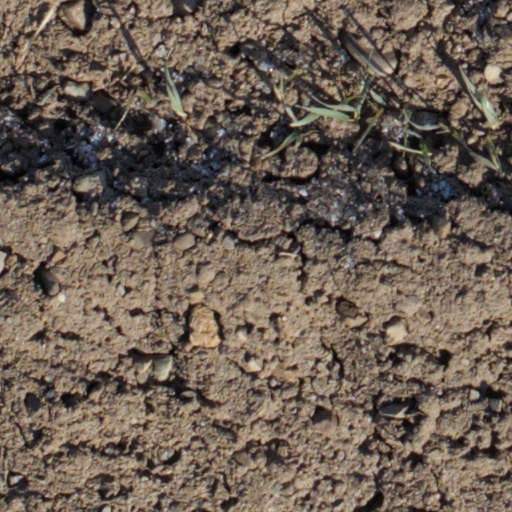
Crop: wheat